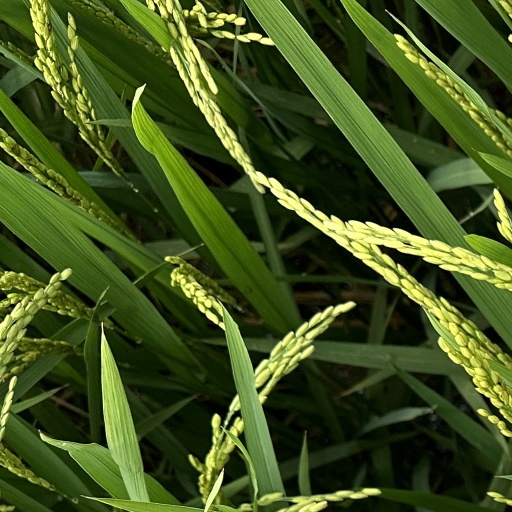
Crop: rice